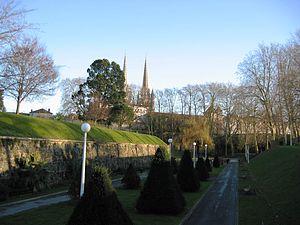
Bayonne, les remparts. Photo prise le 03/01/05 par Harrieta171
Bayonne est une commune du sud-ouest de la France et l’une des deux sous-préfectures du département des Pyrénées-Atlantiques, en région Nouvelle-Aquitaine. La ville est située au point de confluence de l'Adour et de la Nive, non loin de l'océan Atlantique, aux confins nord du Pays basque et sud de la Gascogne, là où le bassin aquitain rejoint les premiers contreforts du piémont pyrénéen. Elle est frontalière au nord avec le département des Landes, et la limite territoriale franco-espagnole se situe à une trentaine de kilomètres au sud.